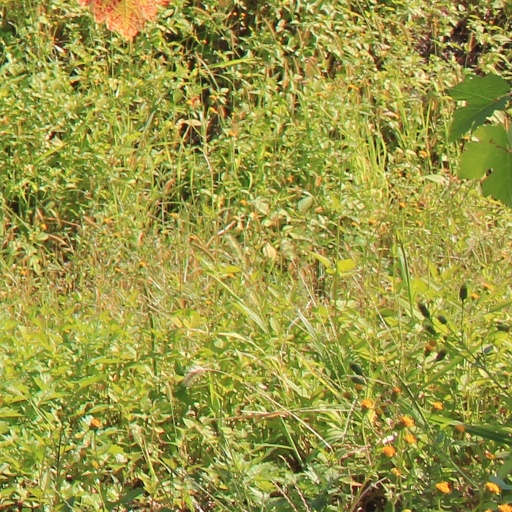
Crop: grape